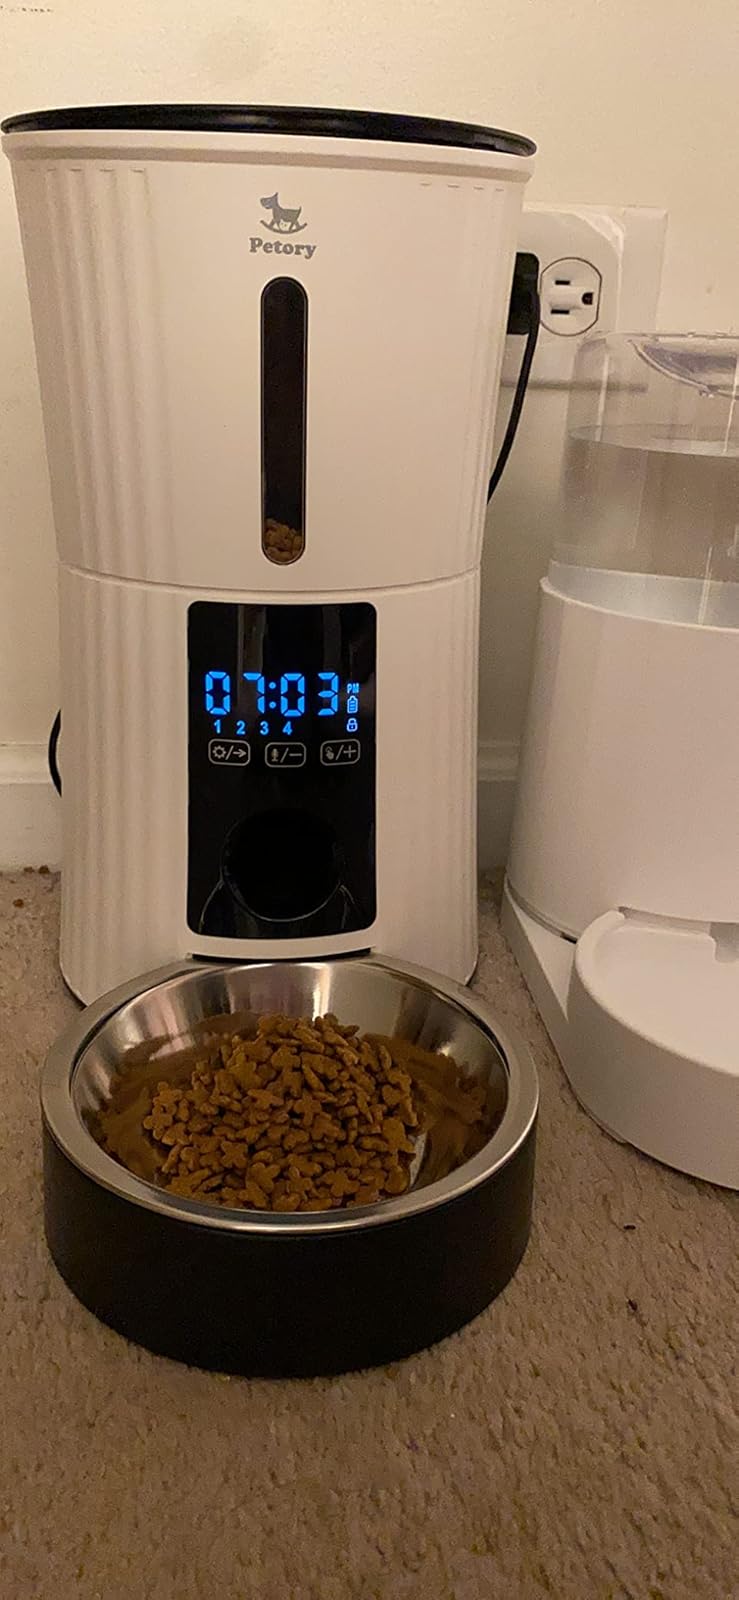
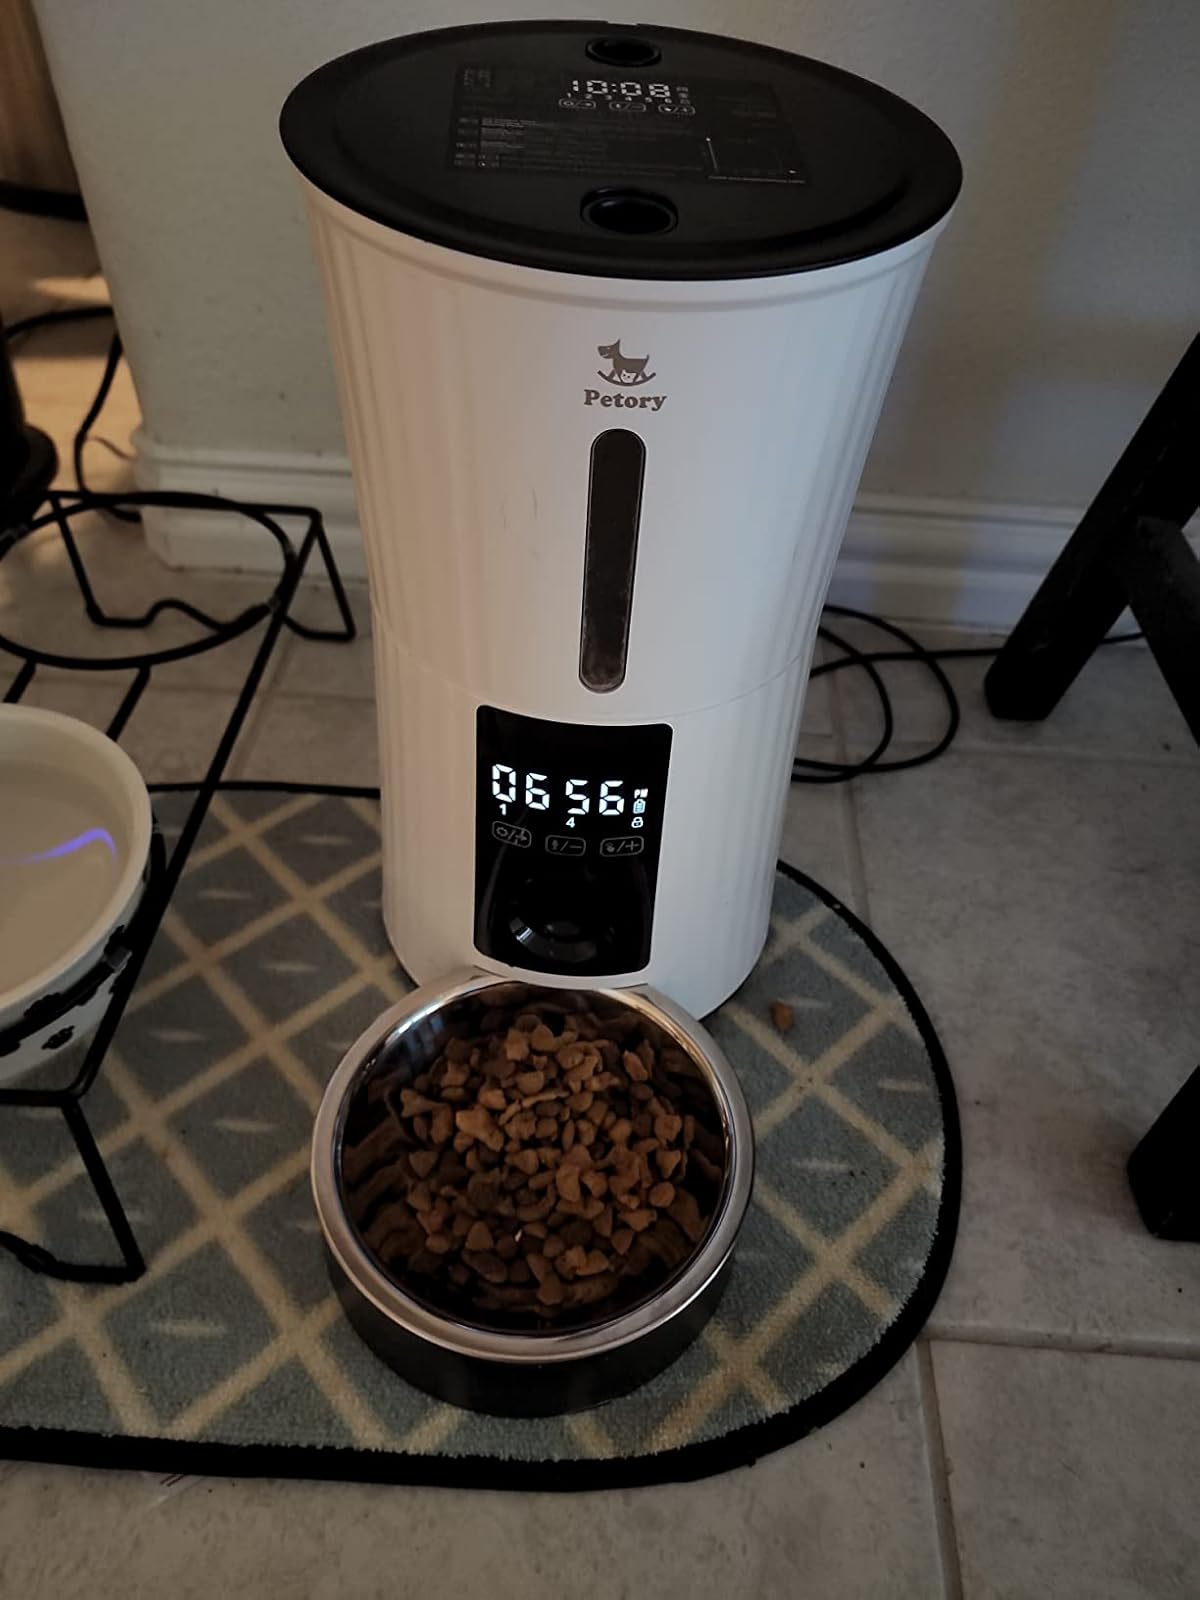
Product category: items_feeder
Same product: yes